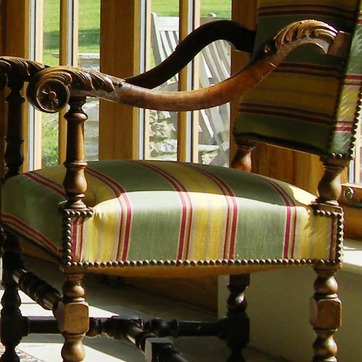
Material: fabric